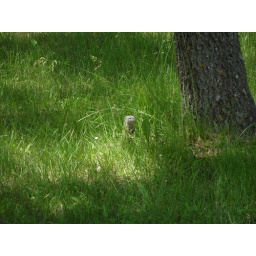
Prairie dog in thre grass